Bus Driver (video game)

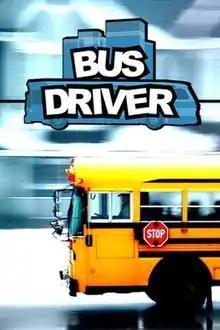
Promotional poster featuring a School bus.

Bus Driver is a bus driving simulator game developed by SCS Software. The game was released digitally, for Microsoft Windows on 22 March 2007, and for OS X on 8 June 2011. A port to iOS, entitled Bus Driver – Pocket Edition, was released to the App Store by Meridian4 on 27 February 2014.